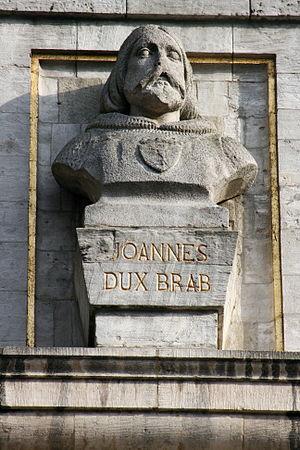
Grand-Place, Bruxelles, Belgique. Maison des Ducs de Brabant. Détail: buste d'un duc
Gérard van Goetsenhoven fut le 24ᵉ abbé de Parc, du 5 juillet 1414 à sa mort, le 2 mai 1434, l'abbaye de Parc étant un monastère prémontré situé dans le duché de Brabant, actuellement province du Brabant flamand, en Belgique, près de Louvain. L'abbaye de Parc a été fondée en 1129 et est toujours en activité.
Le titre de duc de Brabant a été créé lorsque l'empereur Frédéric Barberousse éleva en 1183/1184 le landgraviat de Brabant en duché en faveur de Henri Iᵉʳ de Brabant. En 1190, Henri Iᵉʳ succède à son père Godefroid III de Louvain comme duc de Basse-Lotharingie, mais sans autorité territoriale ou judiciaire en dehors de ses propres comtés. À partir de 1288, les ducs de Brabant deviennent aussi ducs de Limbourg.